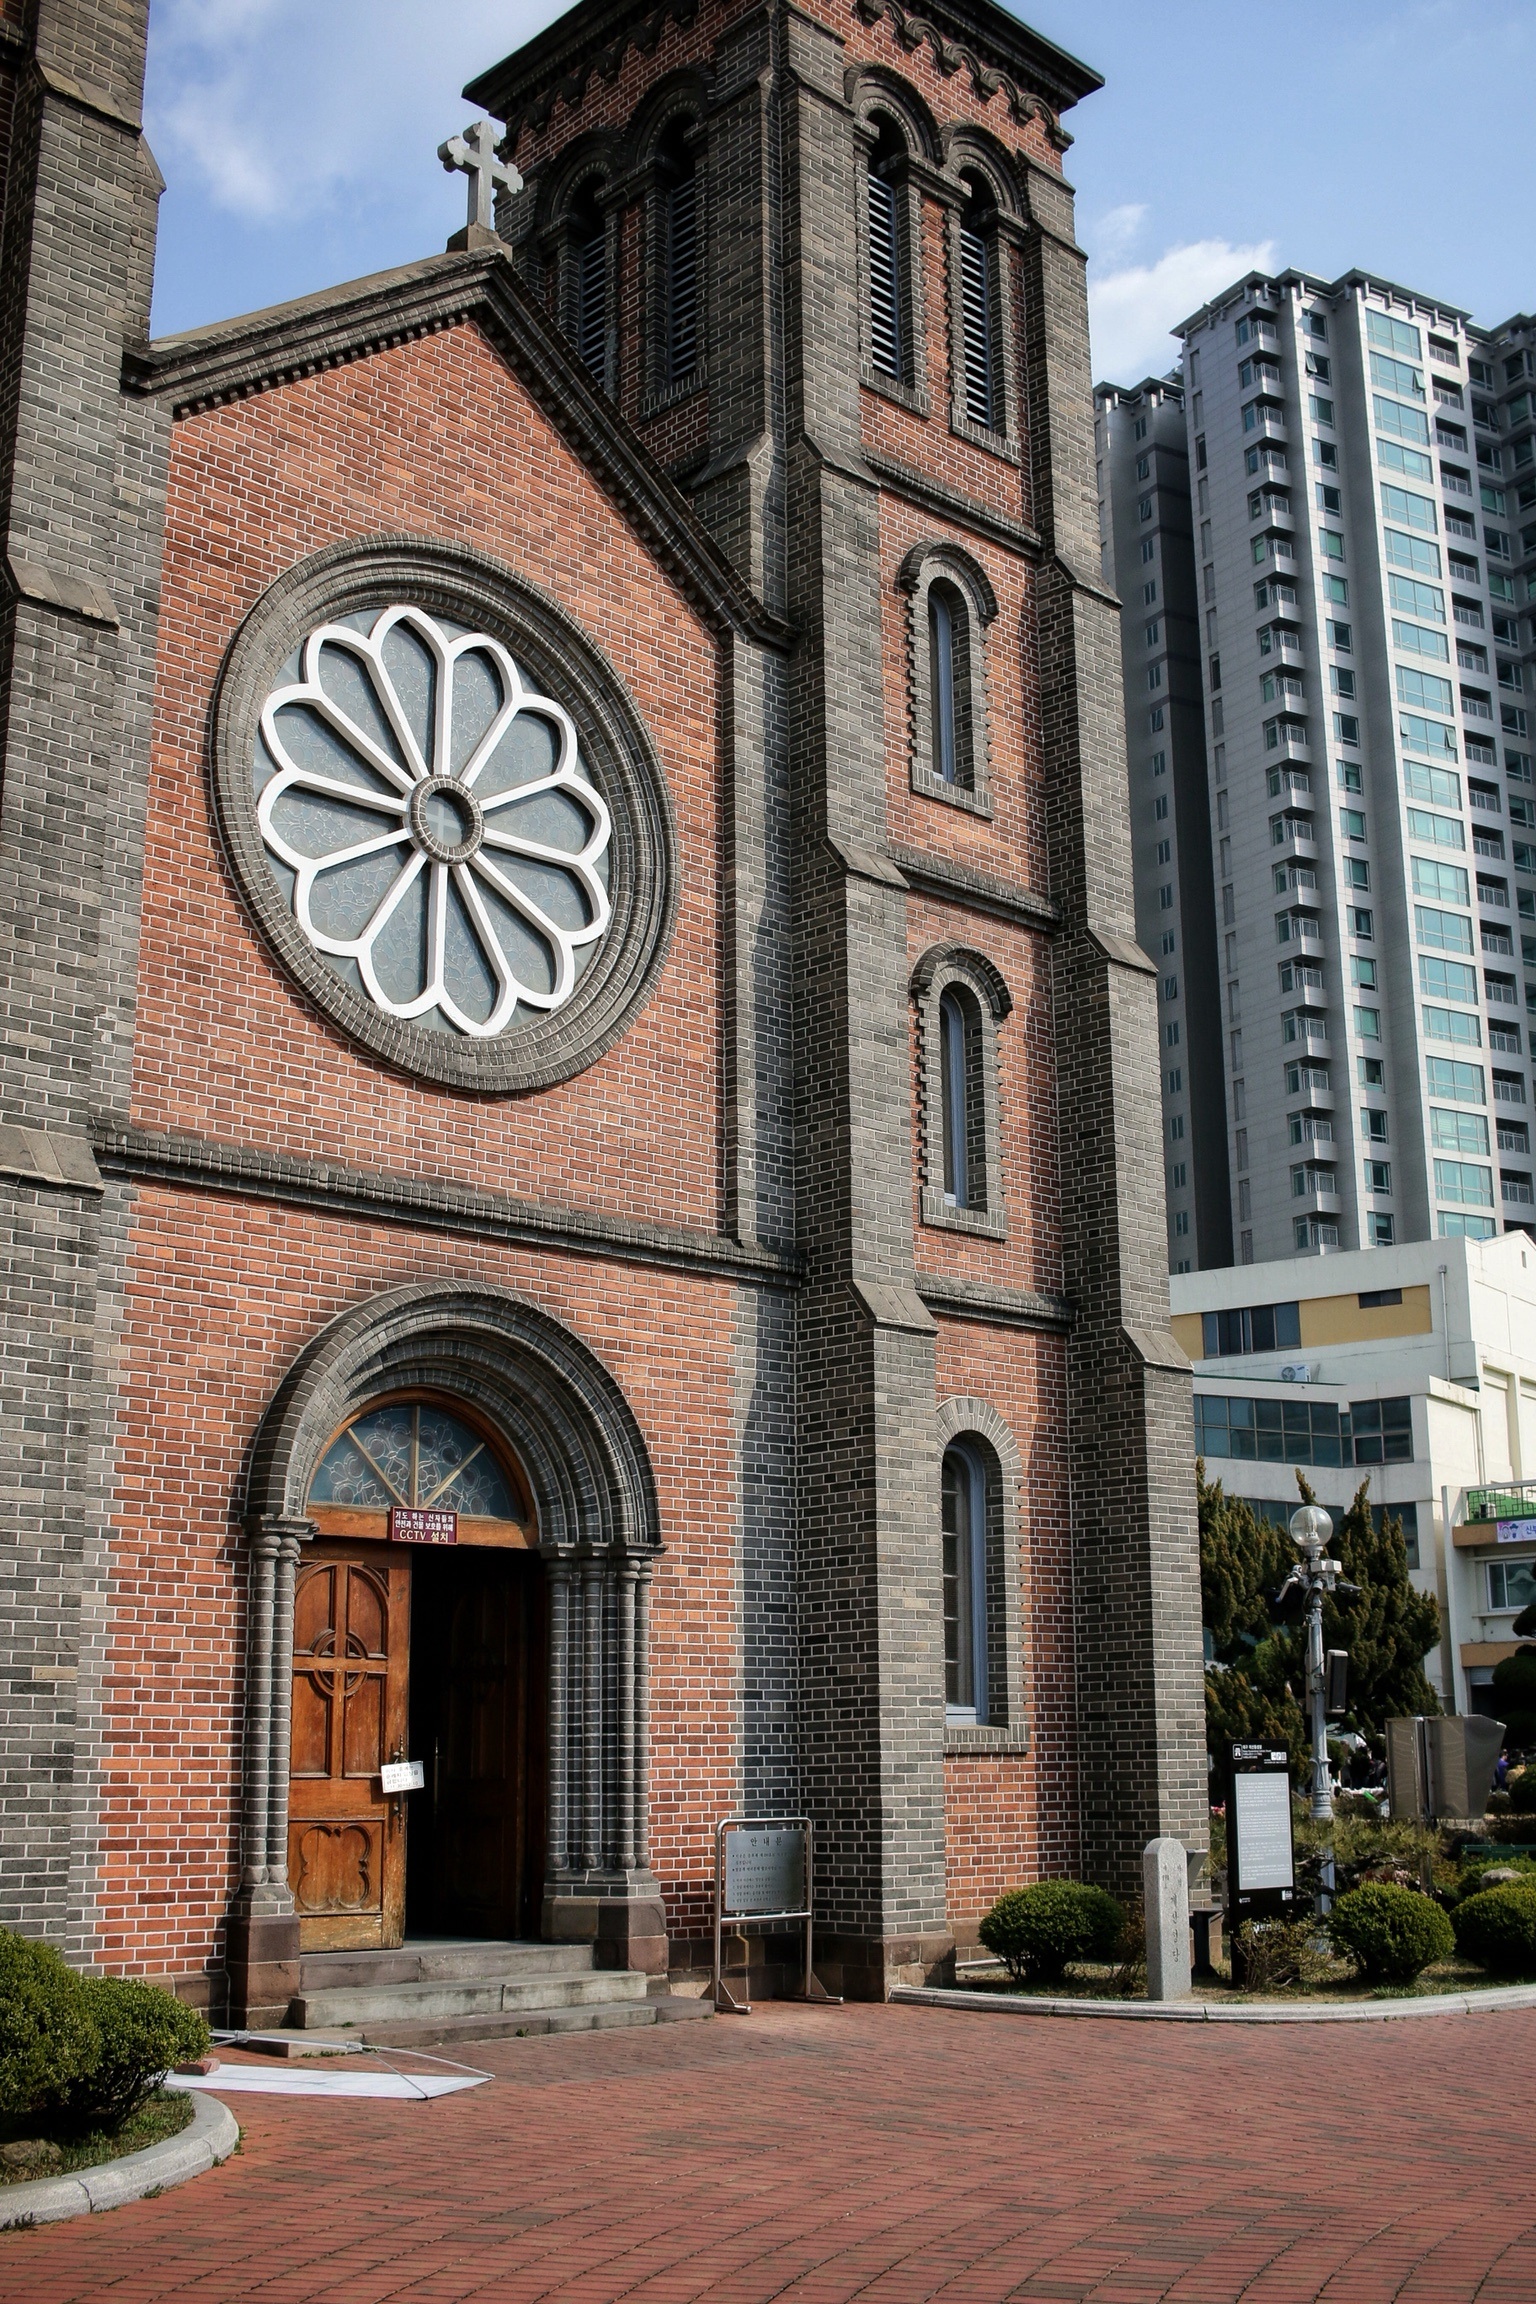
architecture, building, city, downtown, arch, tower, landmark, facade, church, place of worship